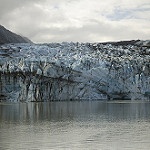
Scene: Outdoor